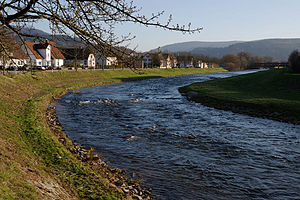
Murg
Murg
Murg er en flod i den tyske delstat Baden-Württemberg og en af Rhinens bifloder fra højre med en længde på 96 km. Den har sit udspring i Obertal i Schwarzwald, en del af Baiersbronn, hvor floderne Rechtmurg og Rotmurg, begge med udspring i Schliffkopf i byen Baiersbronn, løber sammen. Floden løber gennem Baiersbronn, Forbach, Gernsbach og Gaggenau, før den munder ud i Rhinen ved Rastatt. Mundingen har flyttet sig 1,5 km vestover, efter at den blev rettet ud af ingeniøren Johann Gottfried Tulla.